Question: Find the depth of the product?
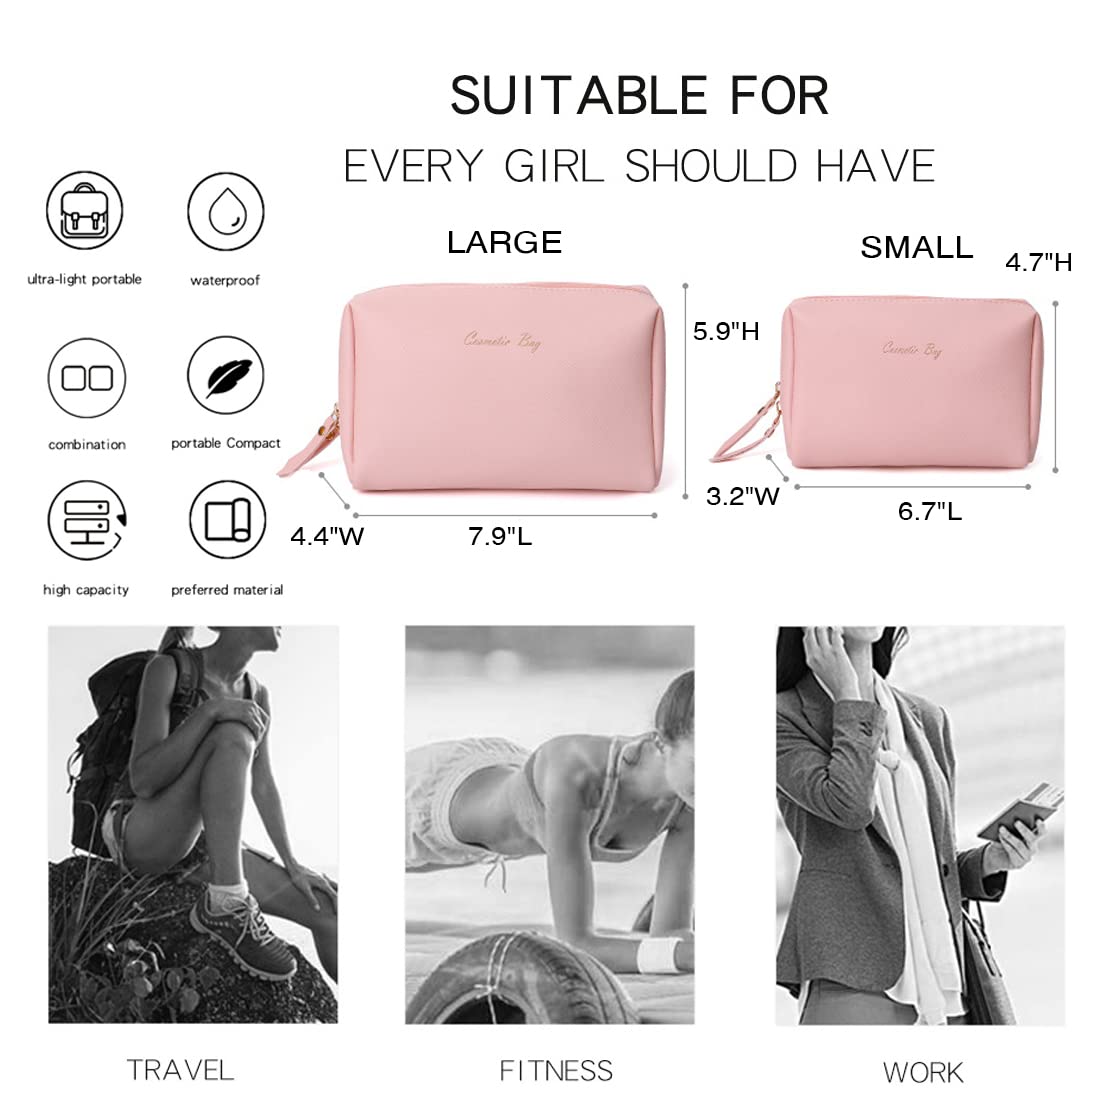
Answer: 7.9 inch